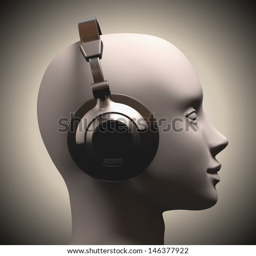
headset on a human head looking to the up .